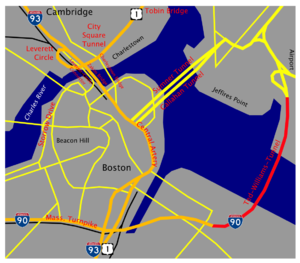
East Boston est un quartier de la ville de Boston, dans l'État du Massachusetts, aux États-Unis. Le quartier a été créé par la connexion de plusieurs îles en utilisant la décharge, et a été annexée par Boston en 1836.Il est séparé du reste de la cité par le port de Boston. Il est bordé par les villes de Winthrop, Revere et Chelsea. L'aéroport international Logan de Boston se trouve dans le quartier d'East Boston. Le quartier a longtemps fourni un point d'entrée pour les derniers immigrants irlandais, juifs russes, puis les Italiens qui furent en alternance le groupe dominant. Des années 1990 jusqu'au début du millénaire, les immigrants latino-américains se sont installés à East Boston. Au cours des dernières années, East Boston est devenue le territoire d'une vague de jeunes professionnels qui cherchent des résidence à Boston en copropriété récemment rénovées dans Jeffries Point, Maverick Square, et sur le front de mer dans le district historique d'Eagle Hill.